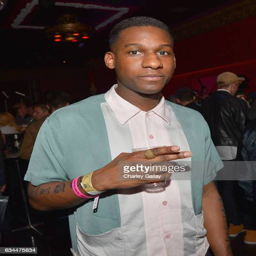
blues artist attends the celebration